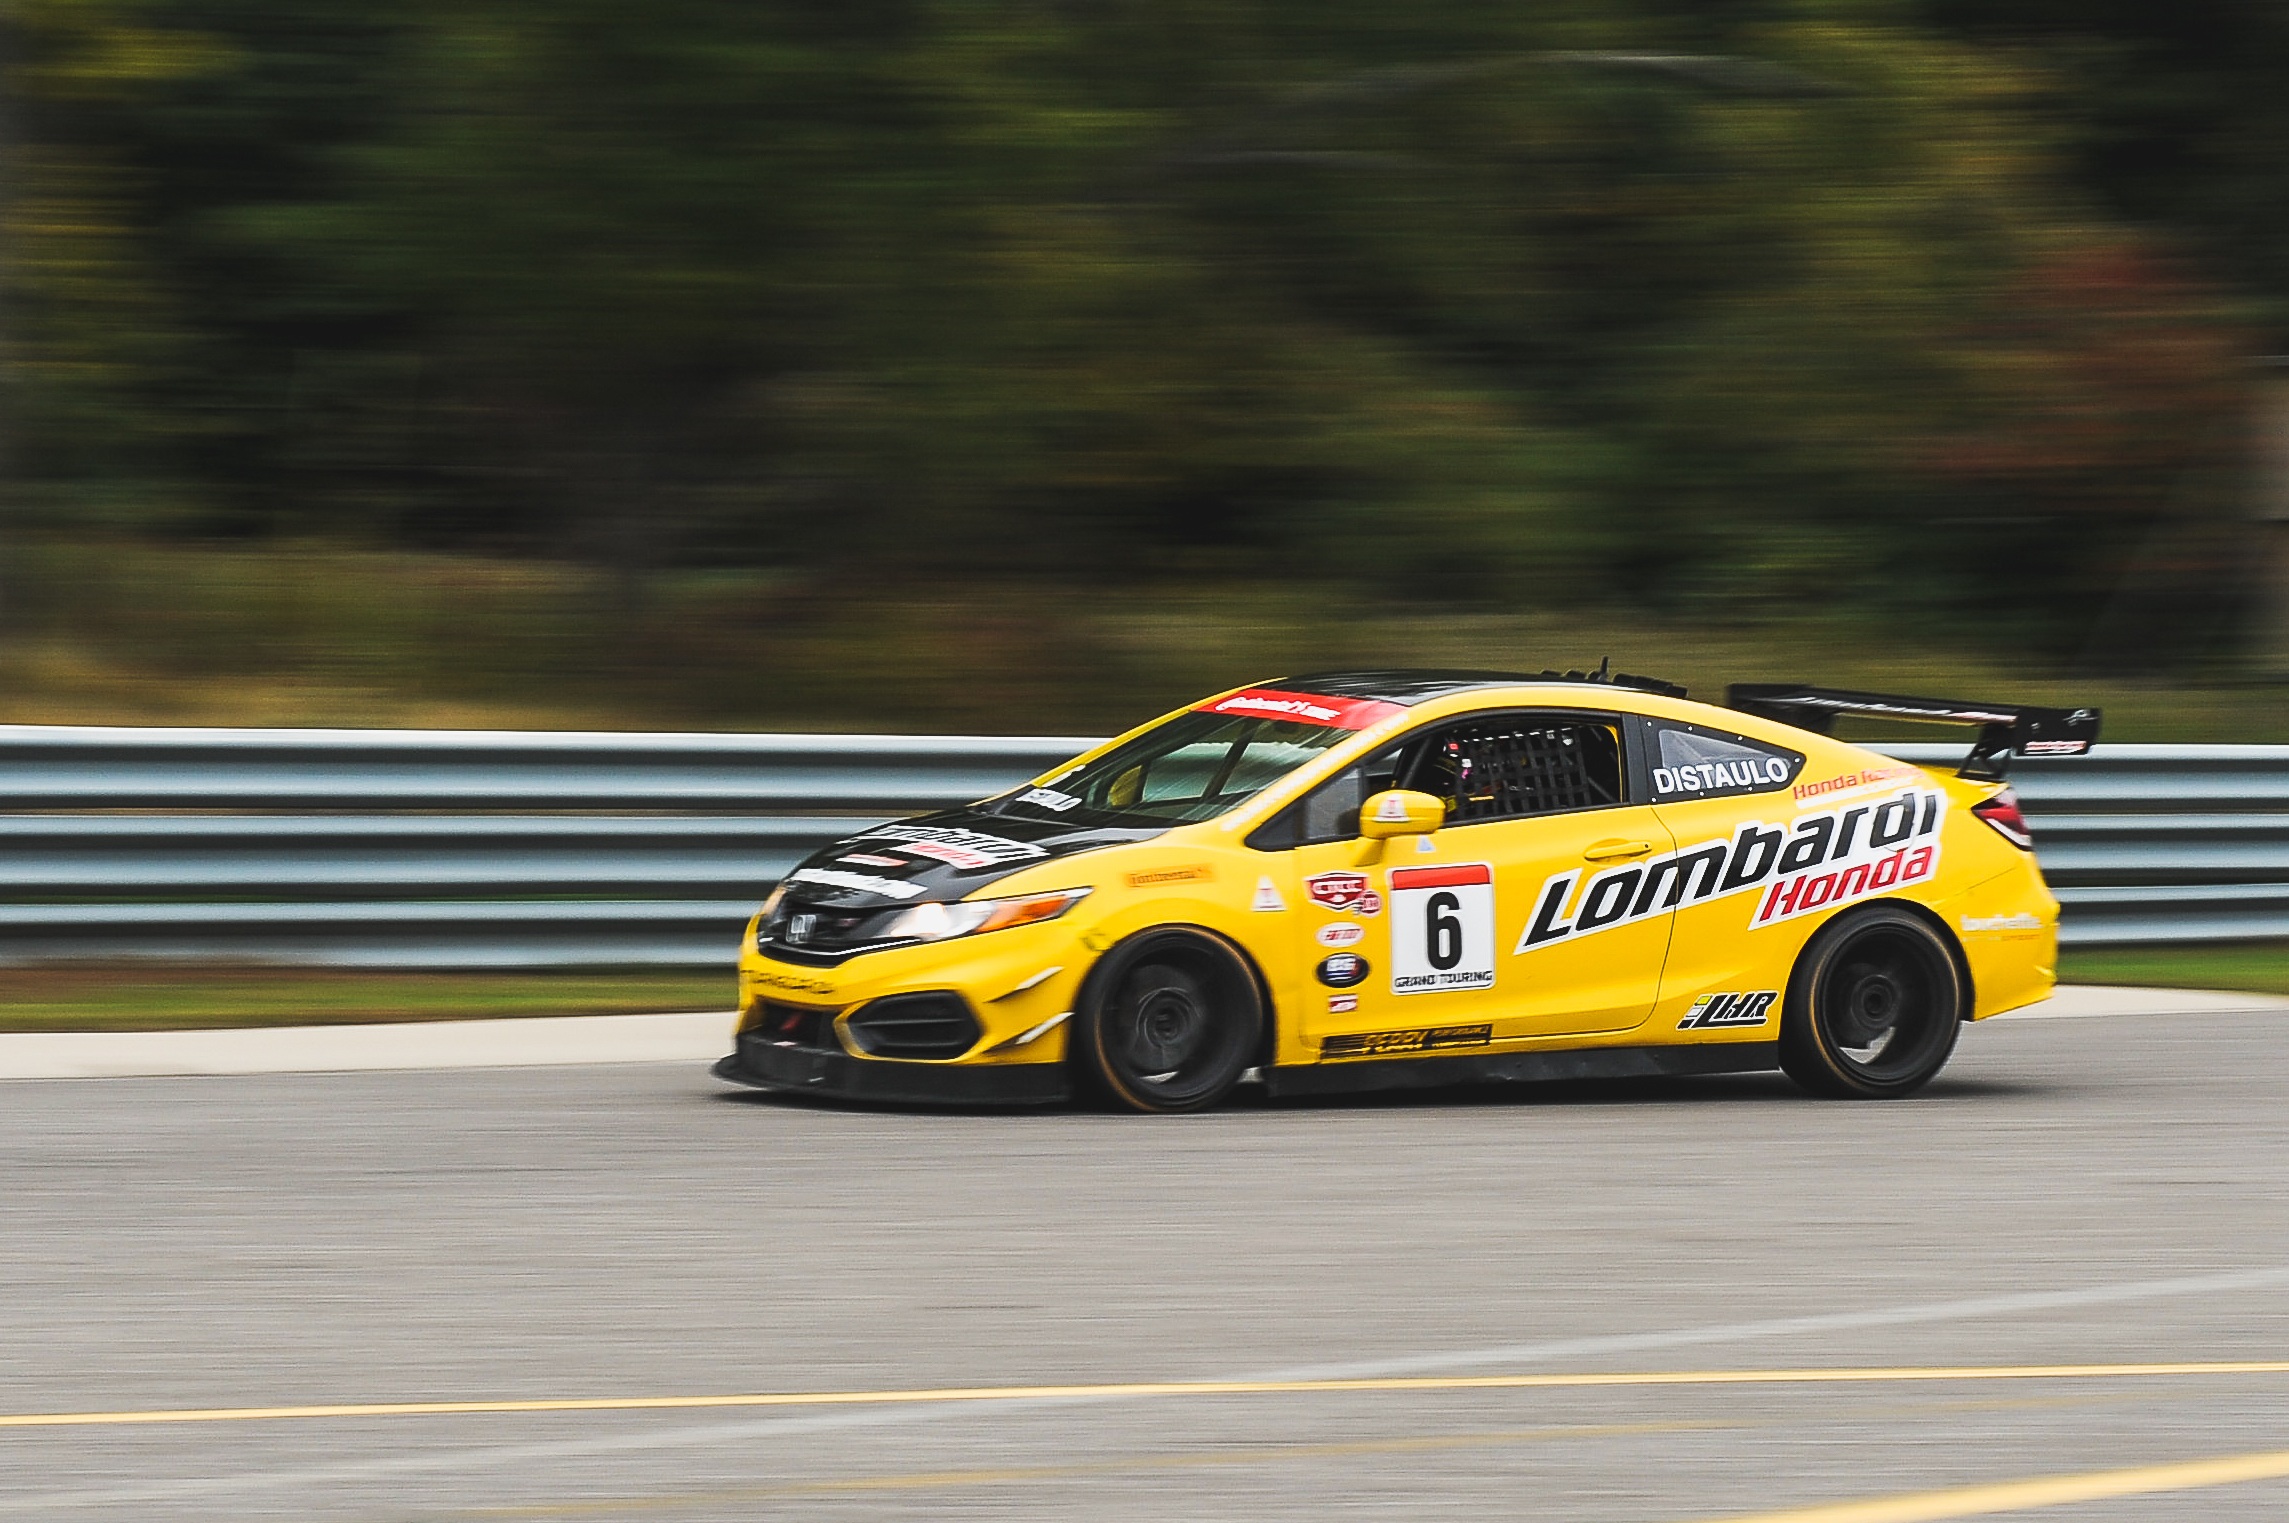
road, car, vehicle, speed, sports car, race car, race, supercar, sports, racing, race track, motorsport, touring car, auto racing, automobile make, automotive design, luxury vehicle, performance car, stock car racing, rallycross, rallying, touring car racing, world rally car